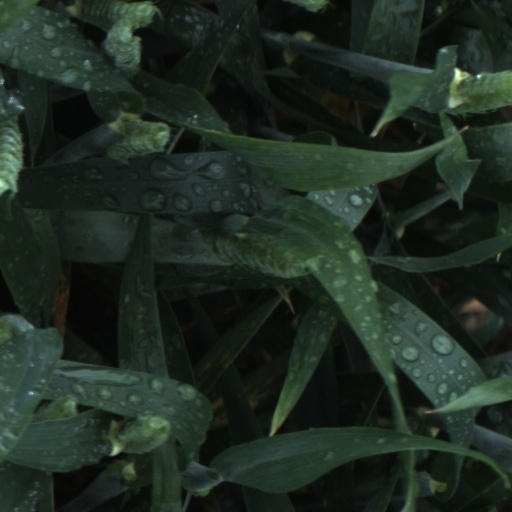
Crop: wheat